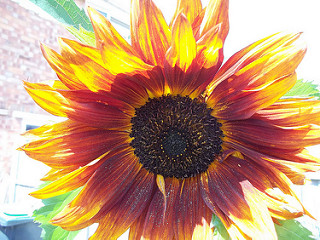
Flower: sunflower